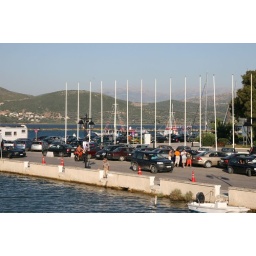
Great place if you have a yacht. Not really the place if you want to be within walking distance of the beach